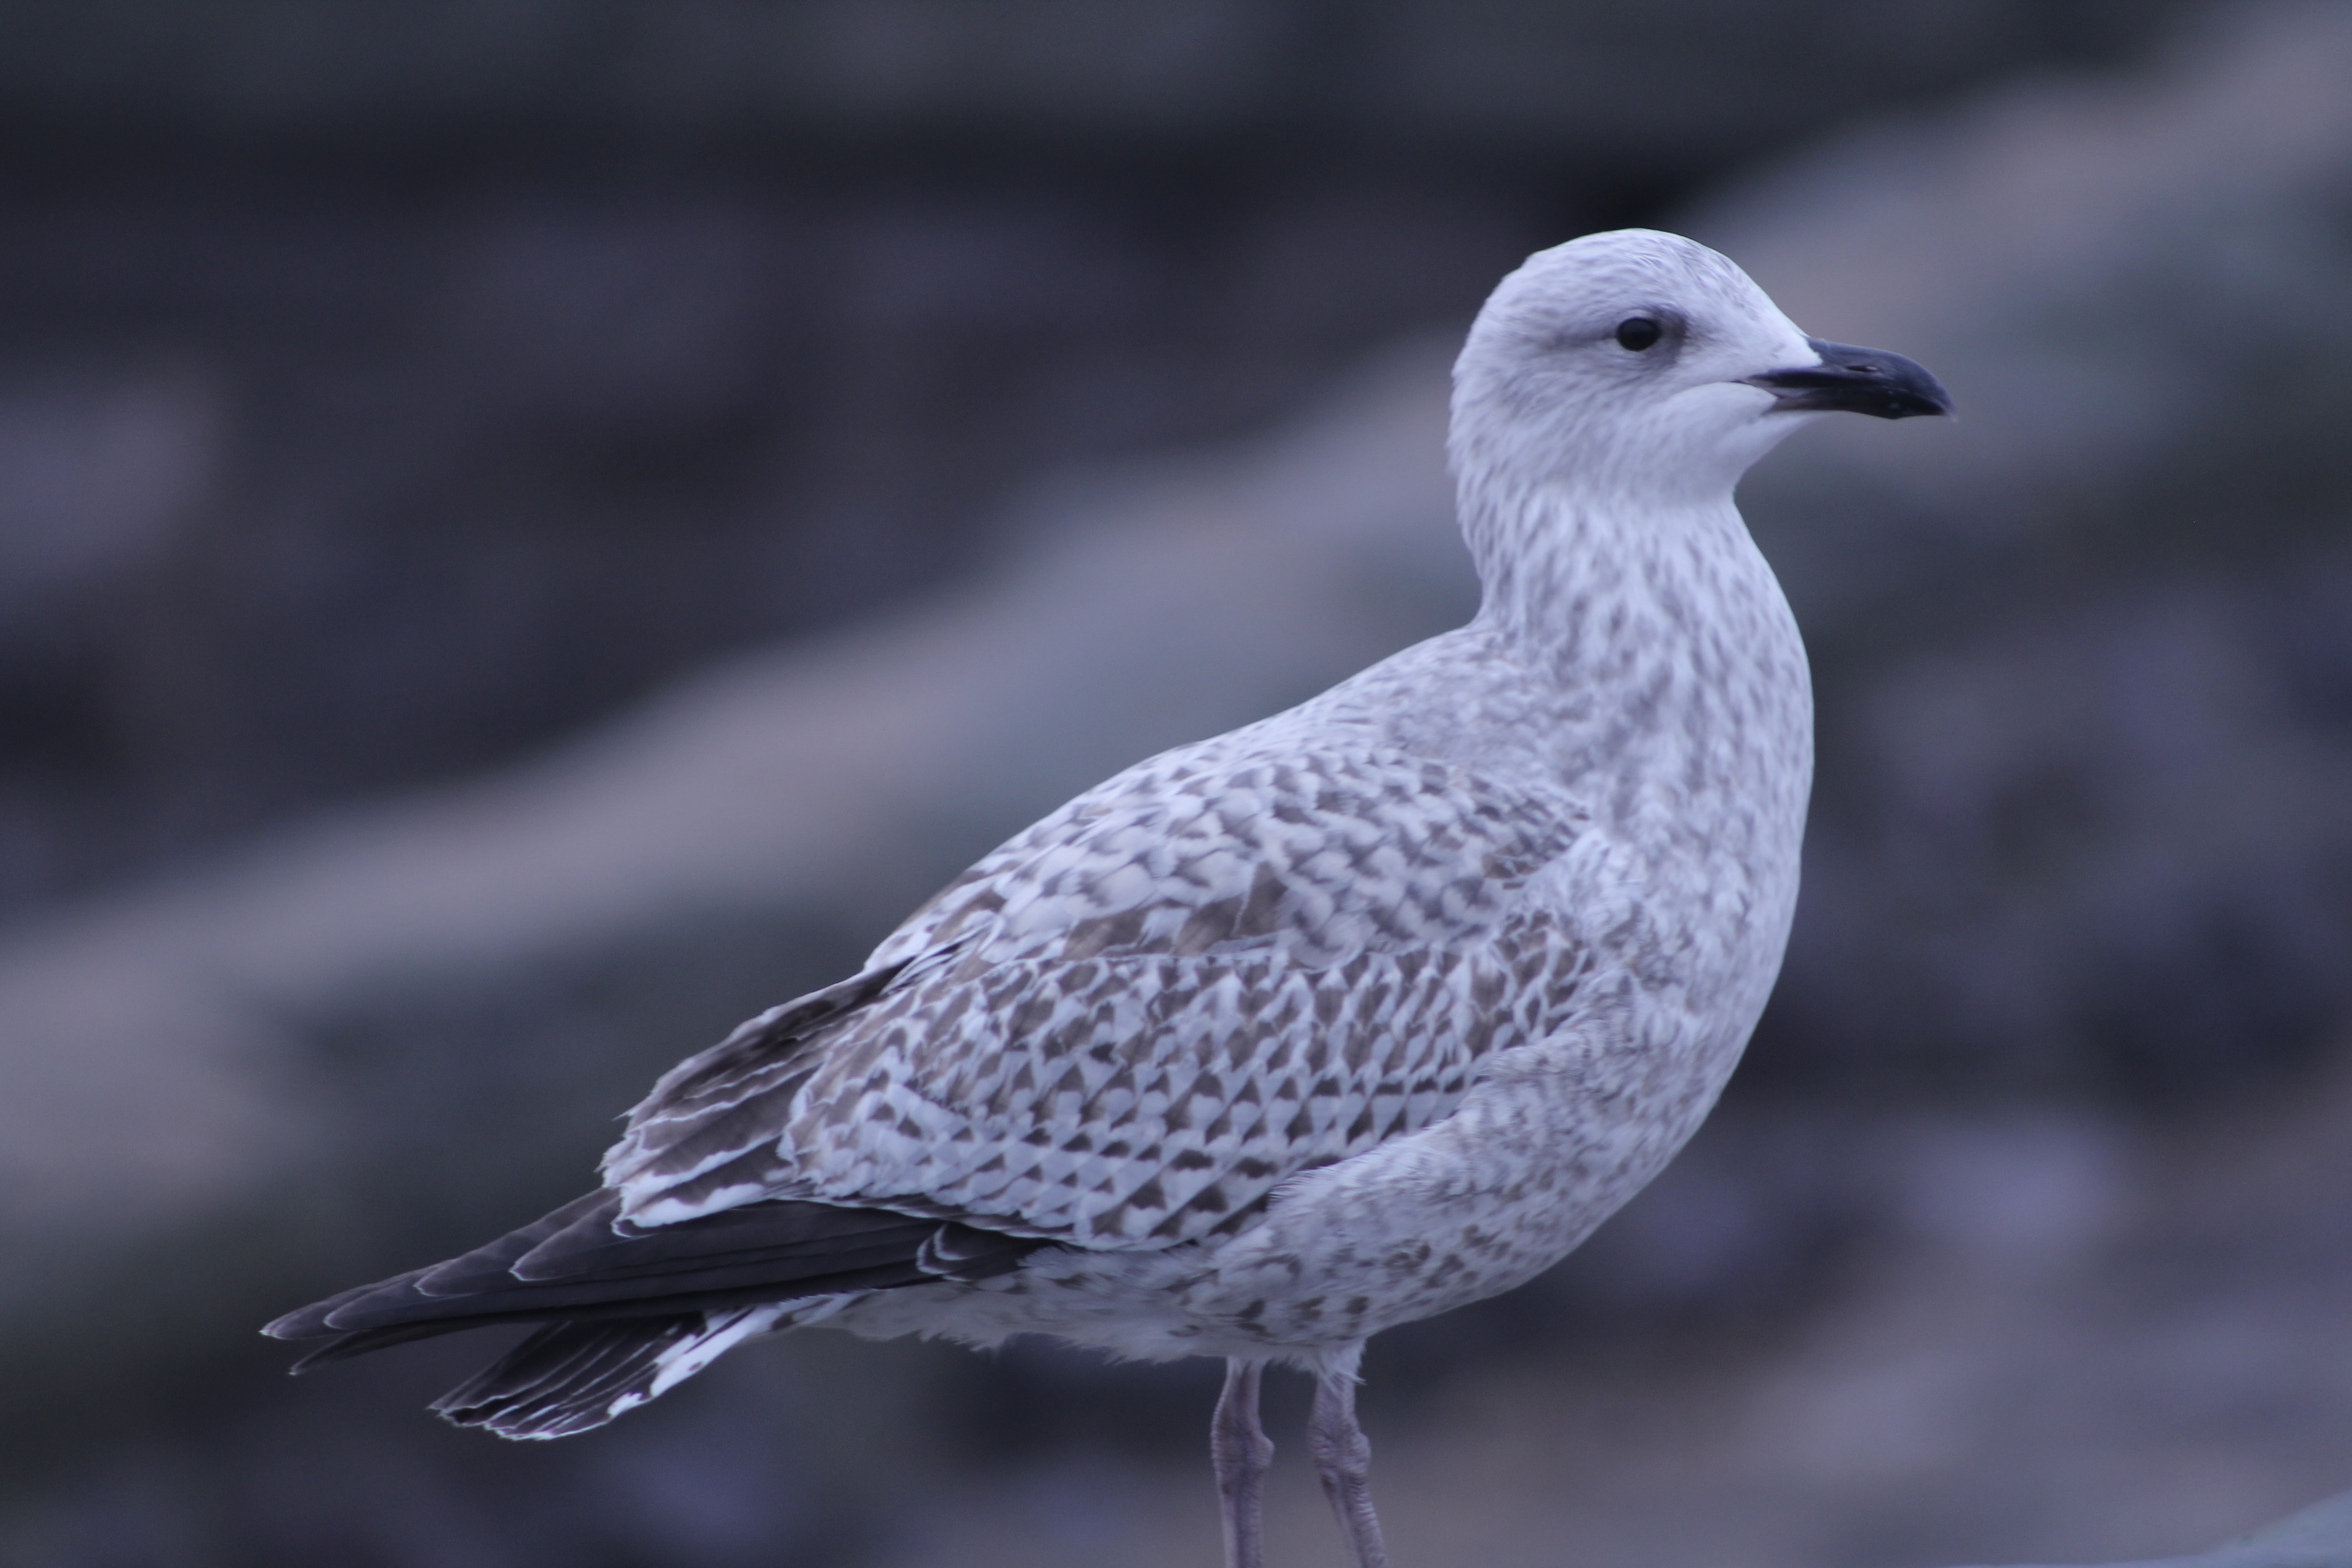
nature, outdoor, bird, wing, seabird, wildlife, gull, beak, fauna, rocks, birds, seagulls, vertebrate, shorebird, charadriiformes, european herring gull, cinclidae